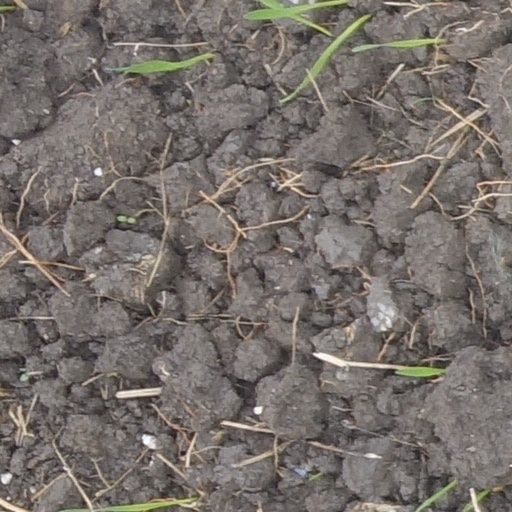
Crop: wheat